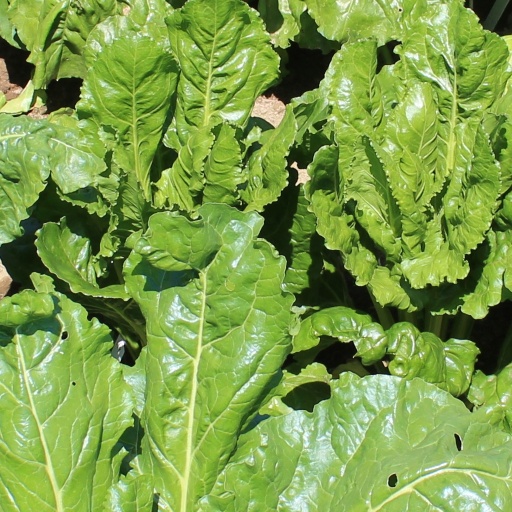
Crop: sugar beet